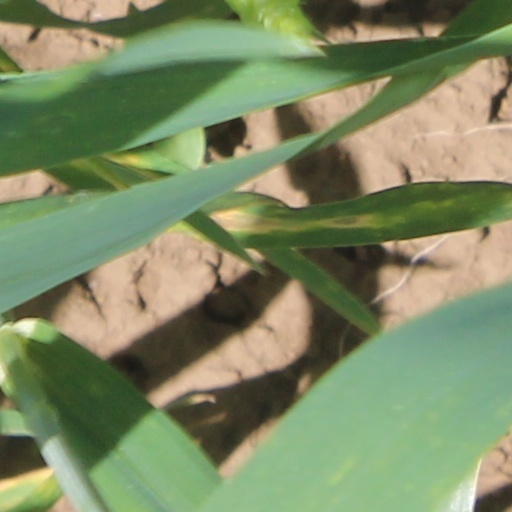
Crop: wheat